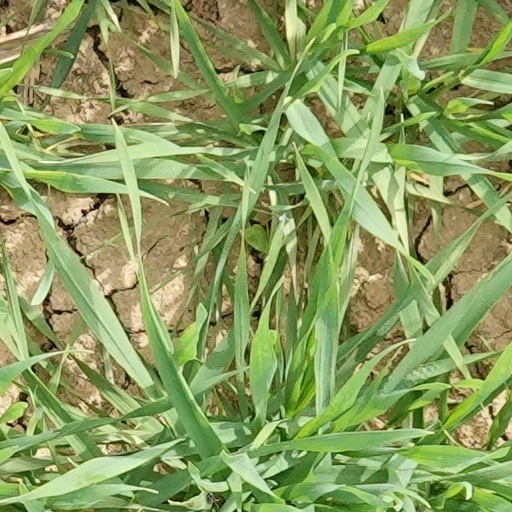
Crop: wheat